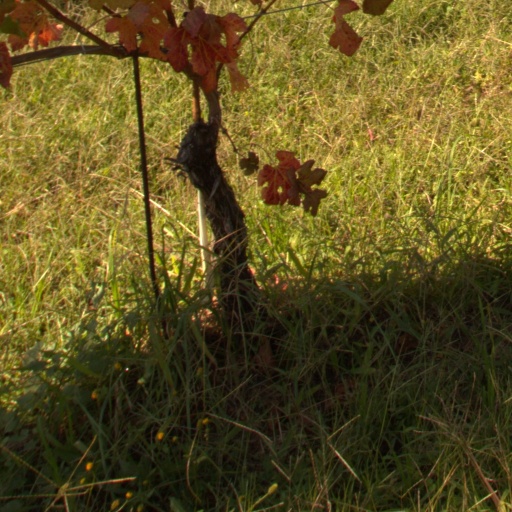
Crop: grape